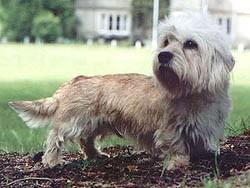
Dandie_Dinmont